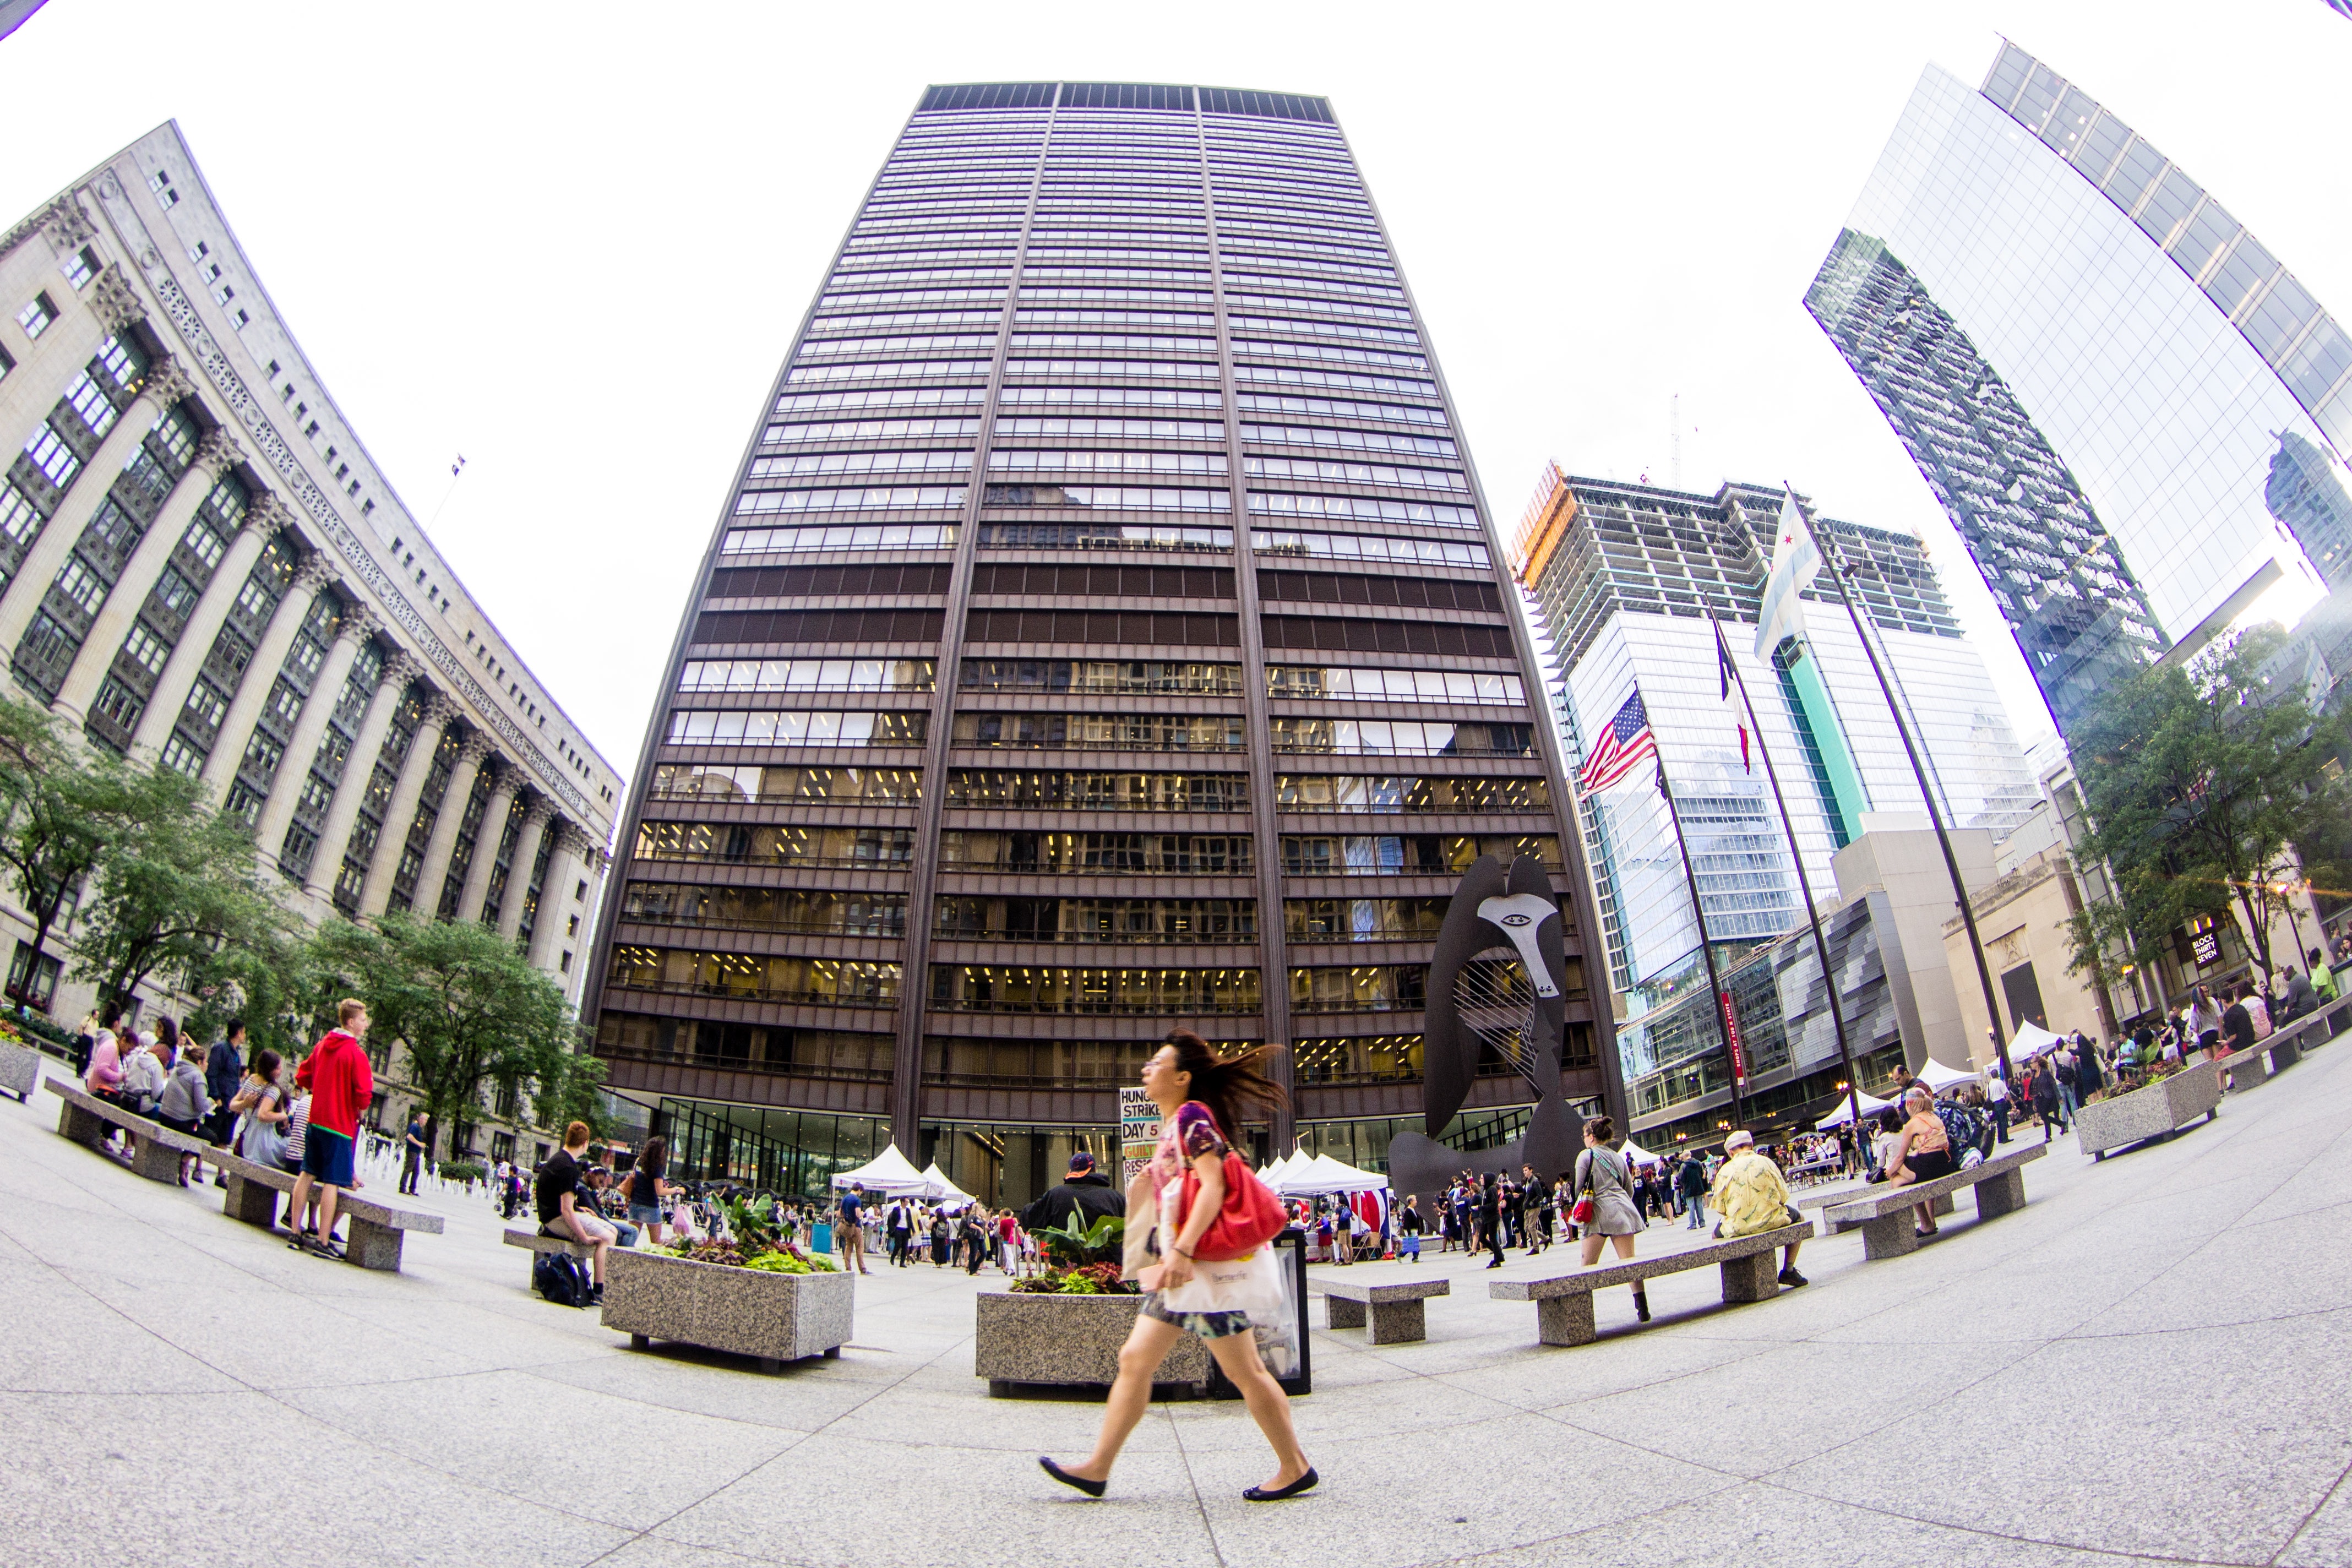
pedestrian, skyscraper, downtown, plaza, landmark, tourism, town square